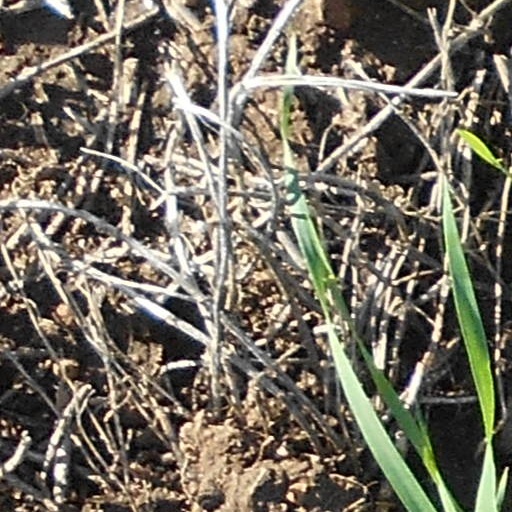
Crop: wheat